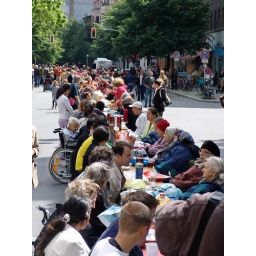
long table in the middle of the street